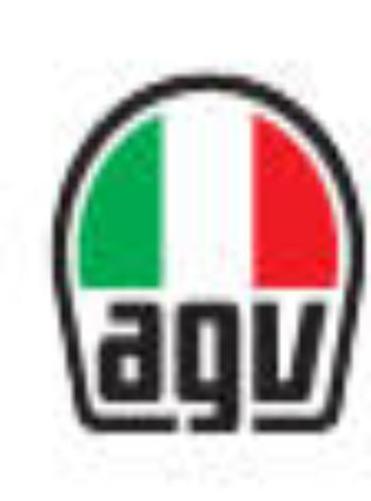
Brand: agv
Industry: Sports